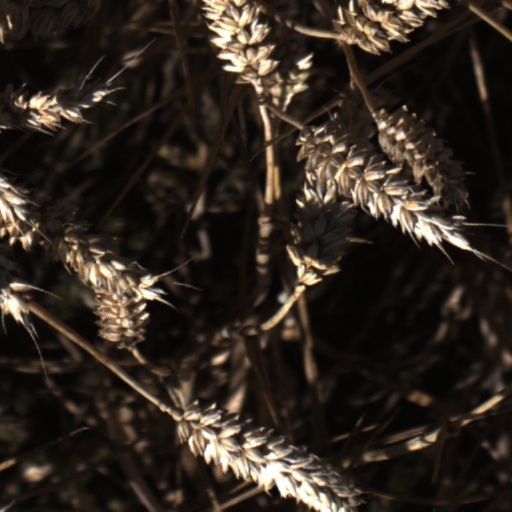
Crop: wheat